The Athenaeum (South Africa)

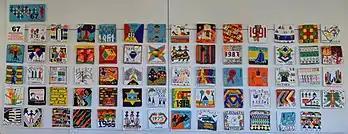
Beaded quotes in The Athenaeum

This venue is a stage for many creative industry pursuits, from live theatre productions and shows to live concerts, film screenings, conferences, debates and book launches.